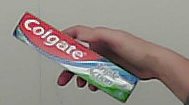
Product: colgate_toothpaste